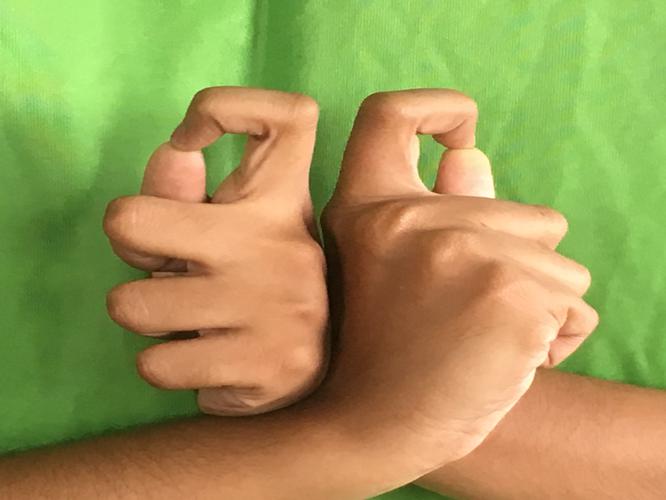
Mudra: Berunda
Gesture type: double_hand